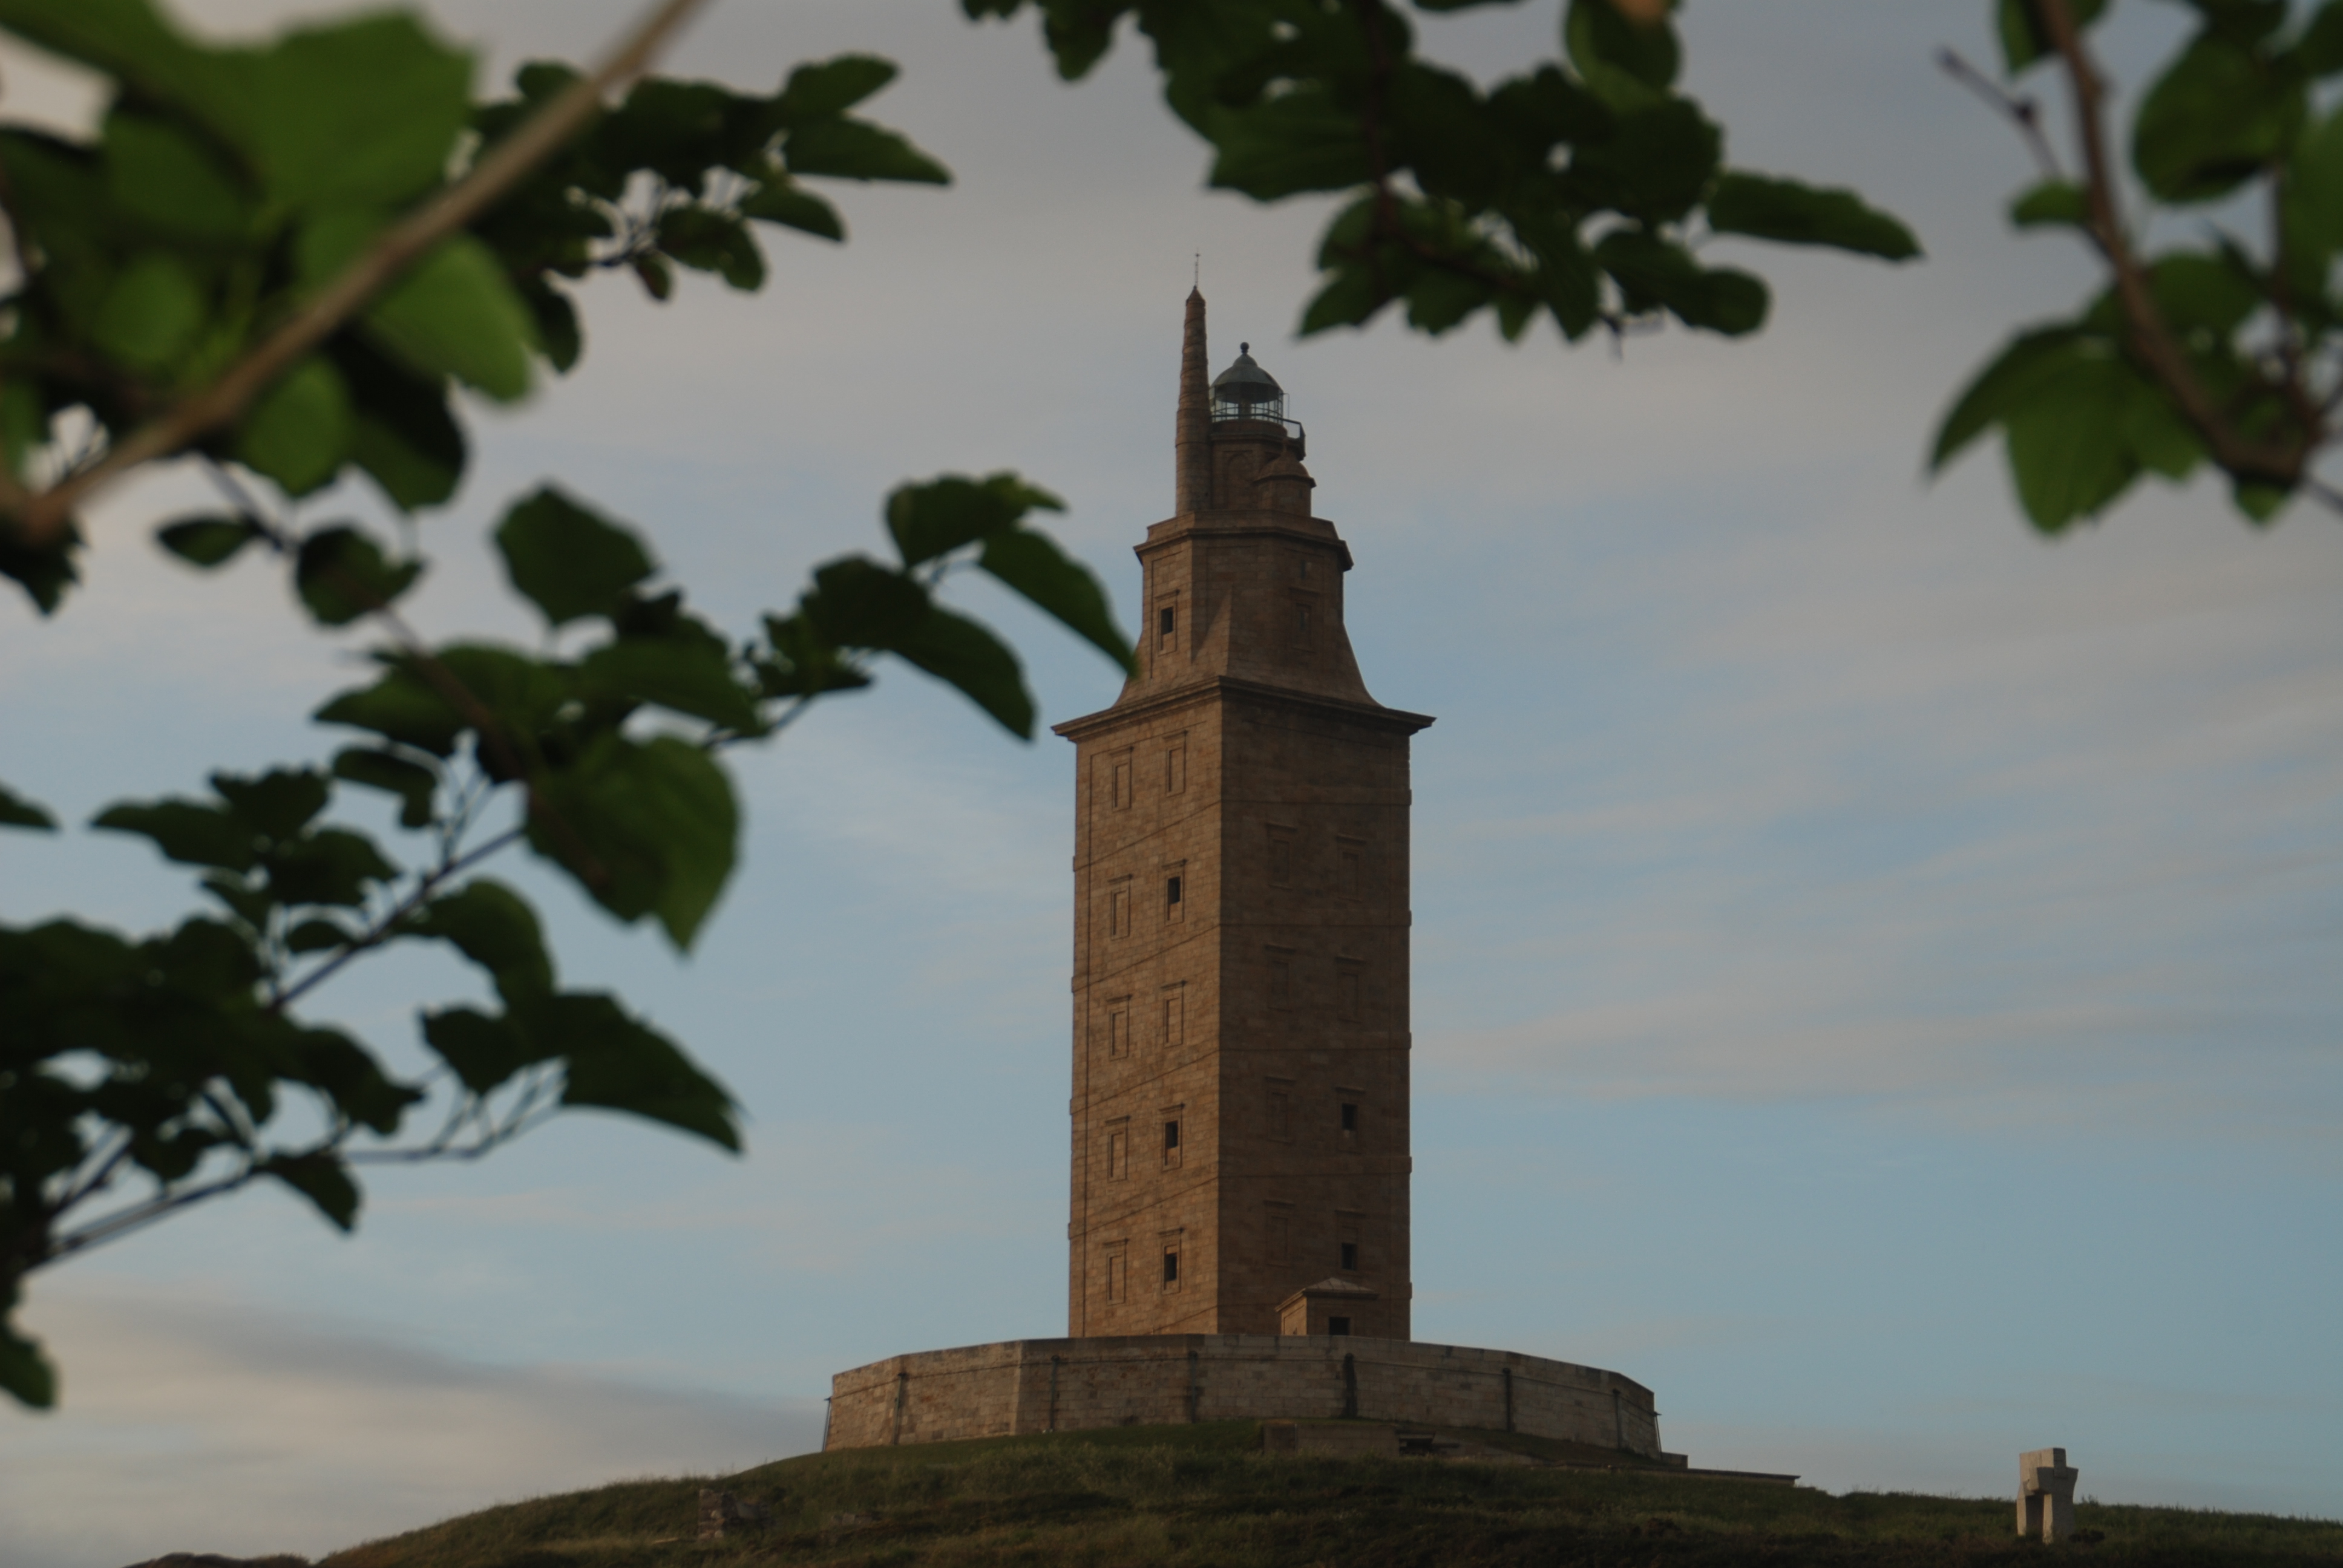
coruna, galicia, spain, hercules, tower, lighthouse, tourism, roman, landmark, tree, sky, monument, plant, historic site, building, memorial, rock